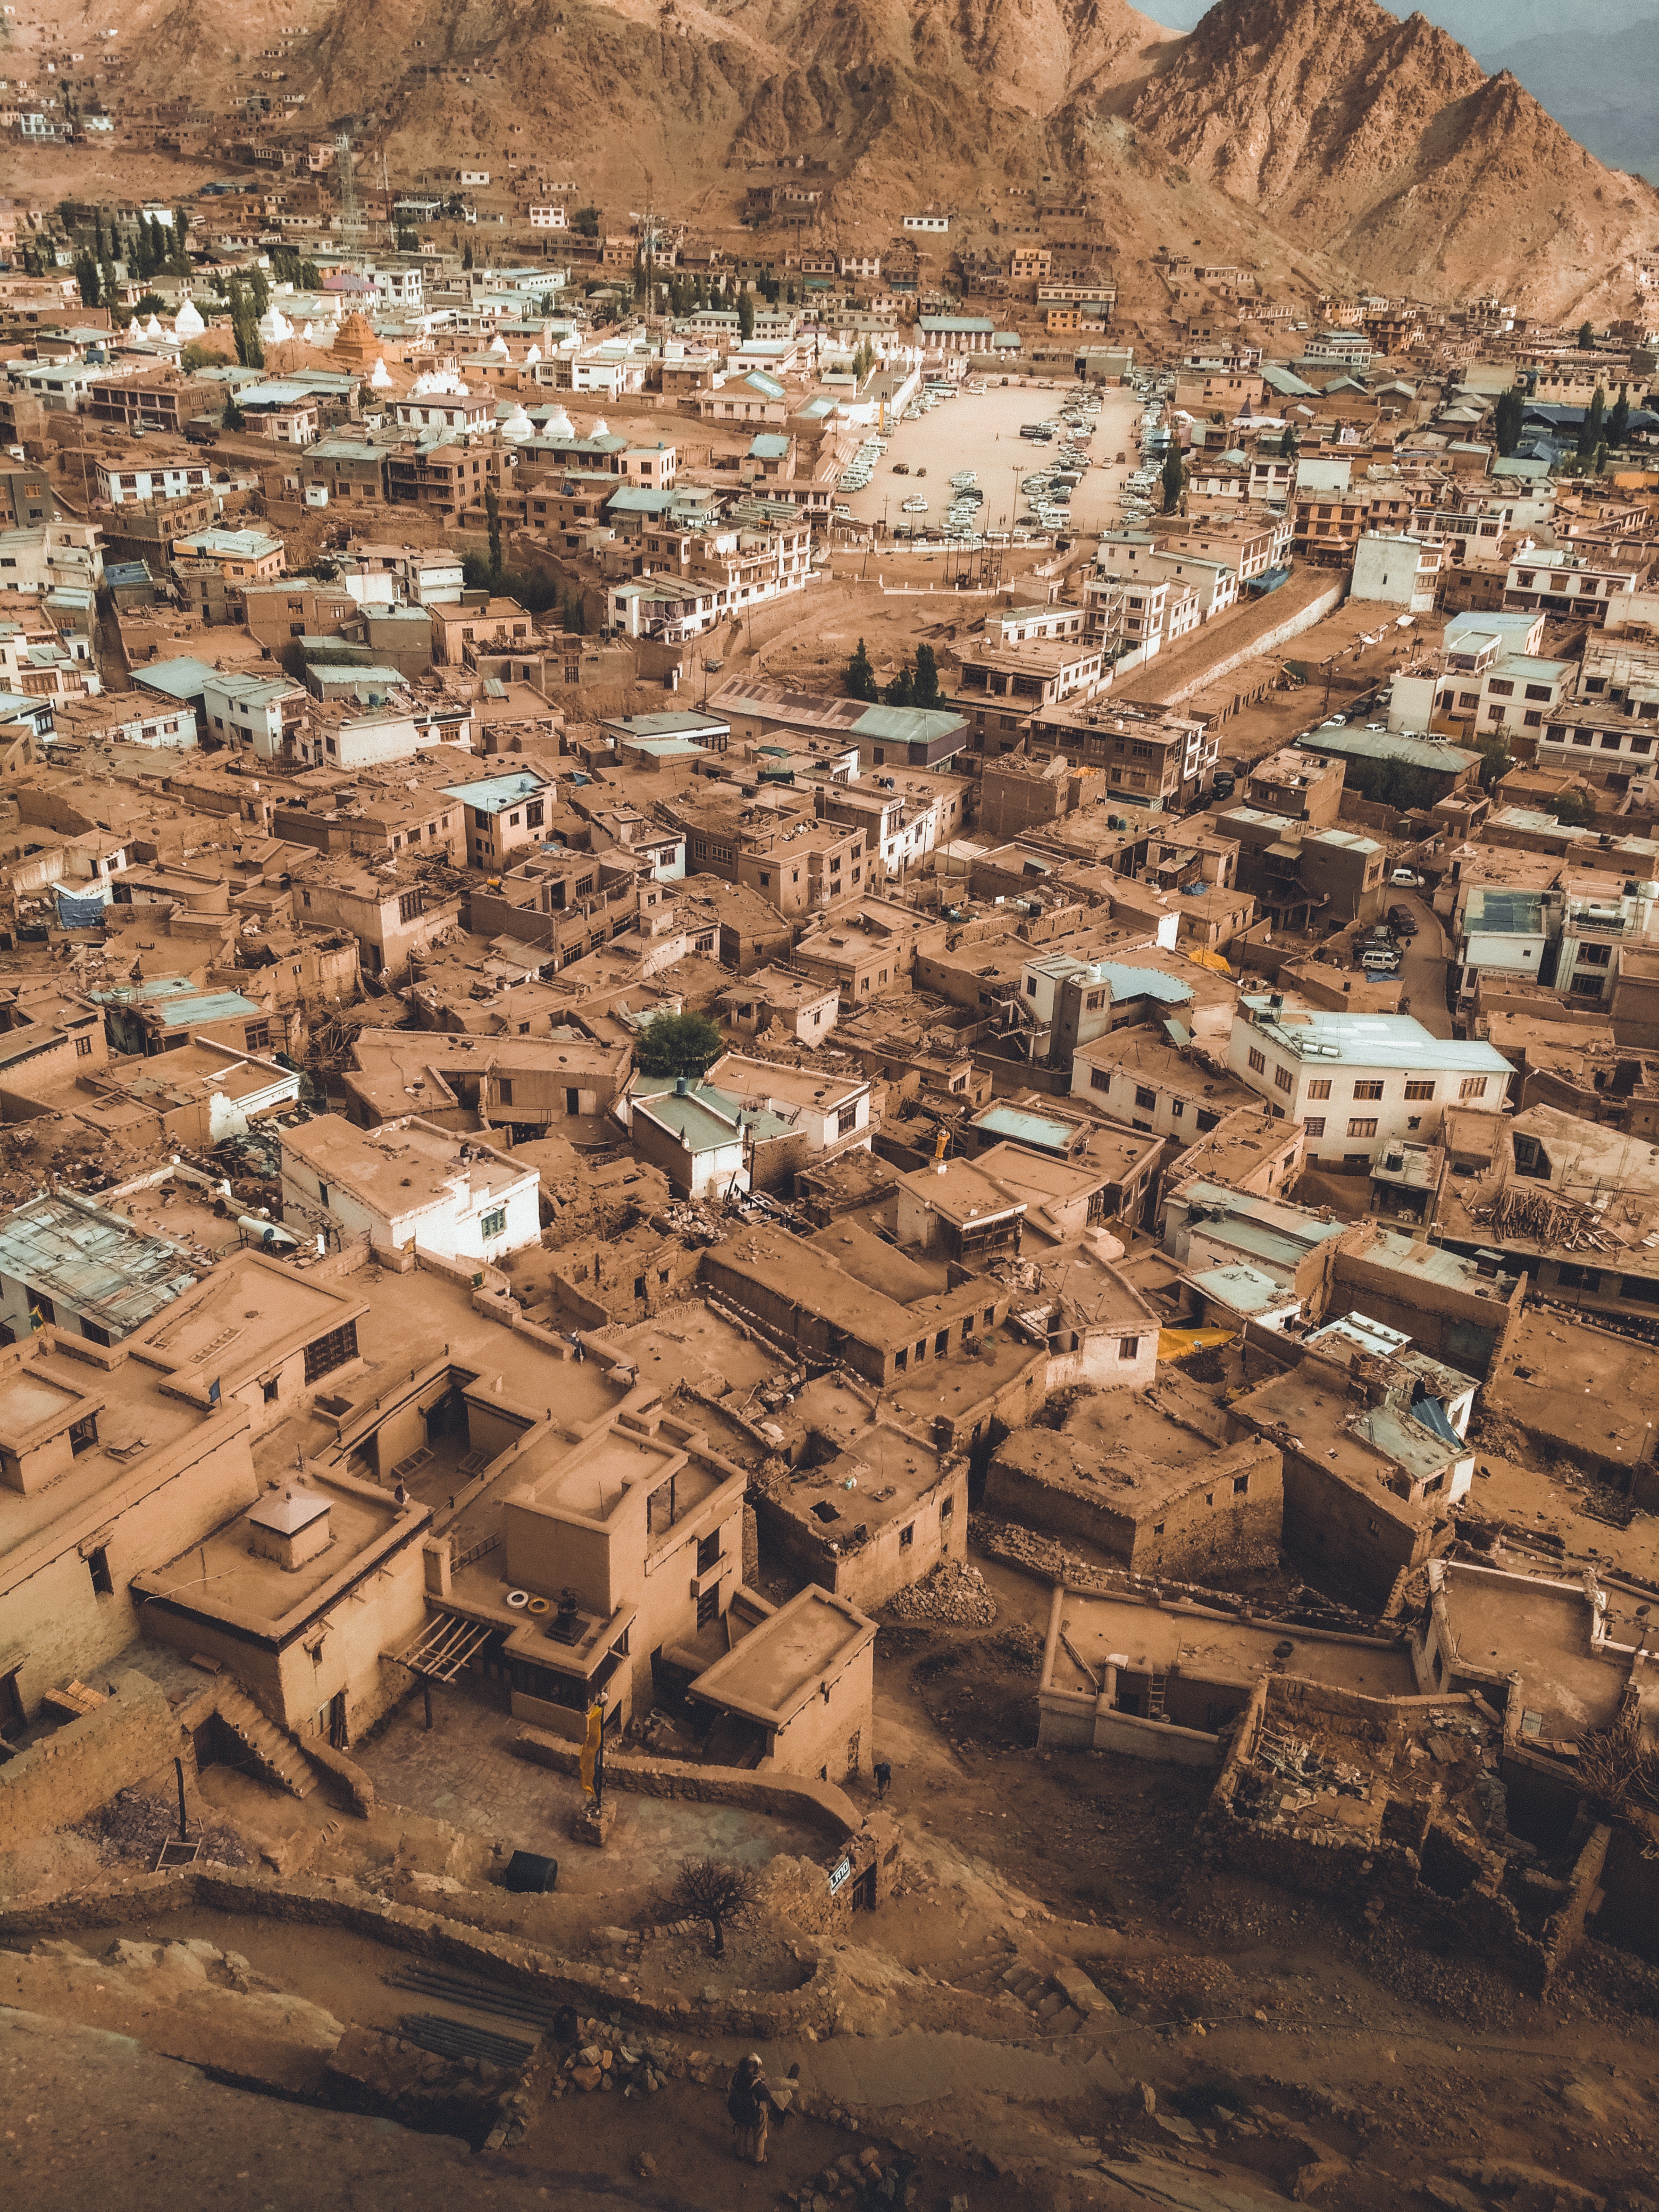
human settlement, geology, village, ancient history, aerial photography, photography, historic site, landscape, rock, history, soil, city, formation, ruins, tourism